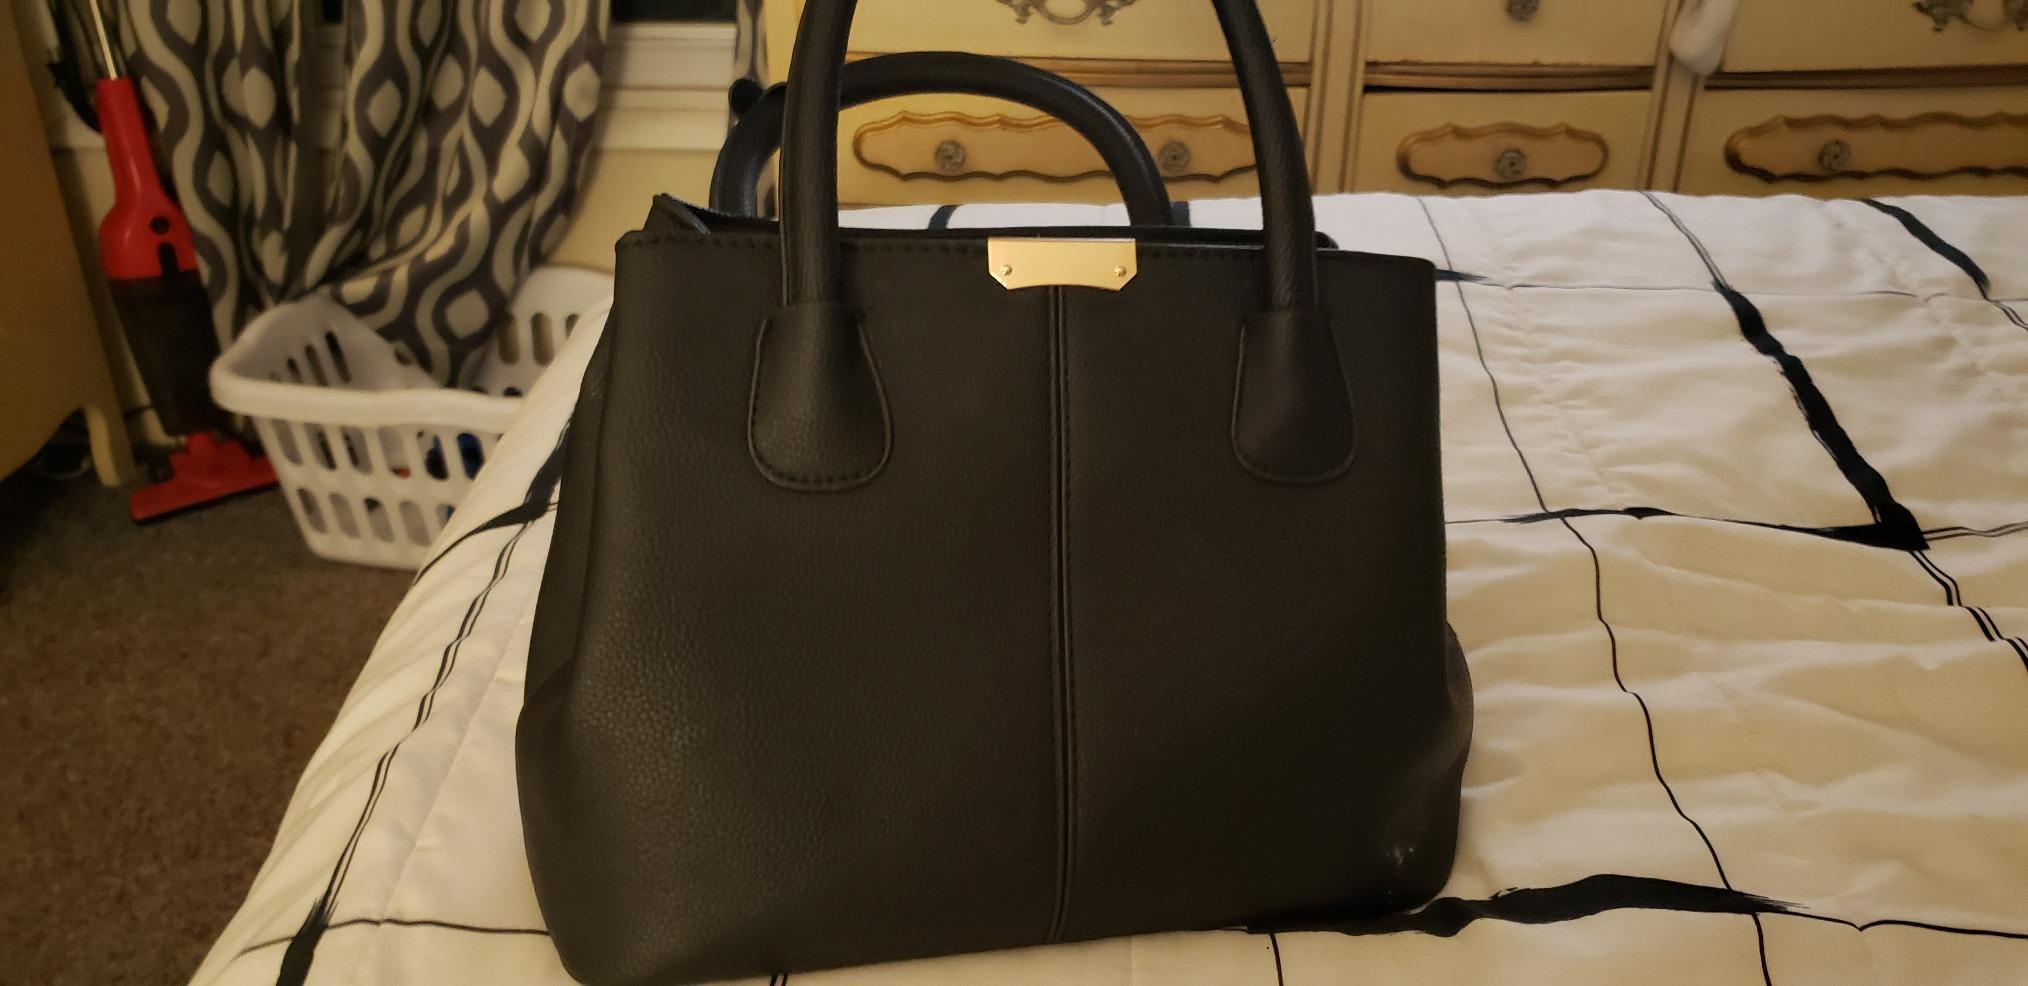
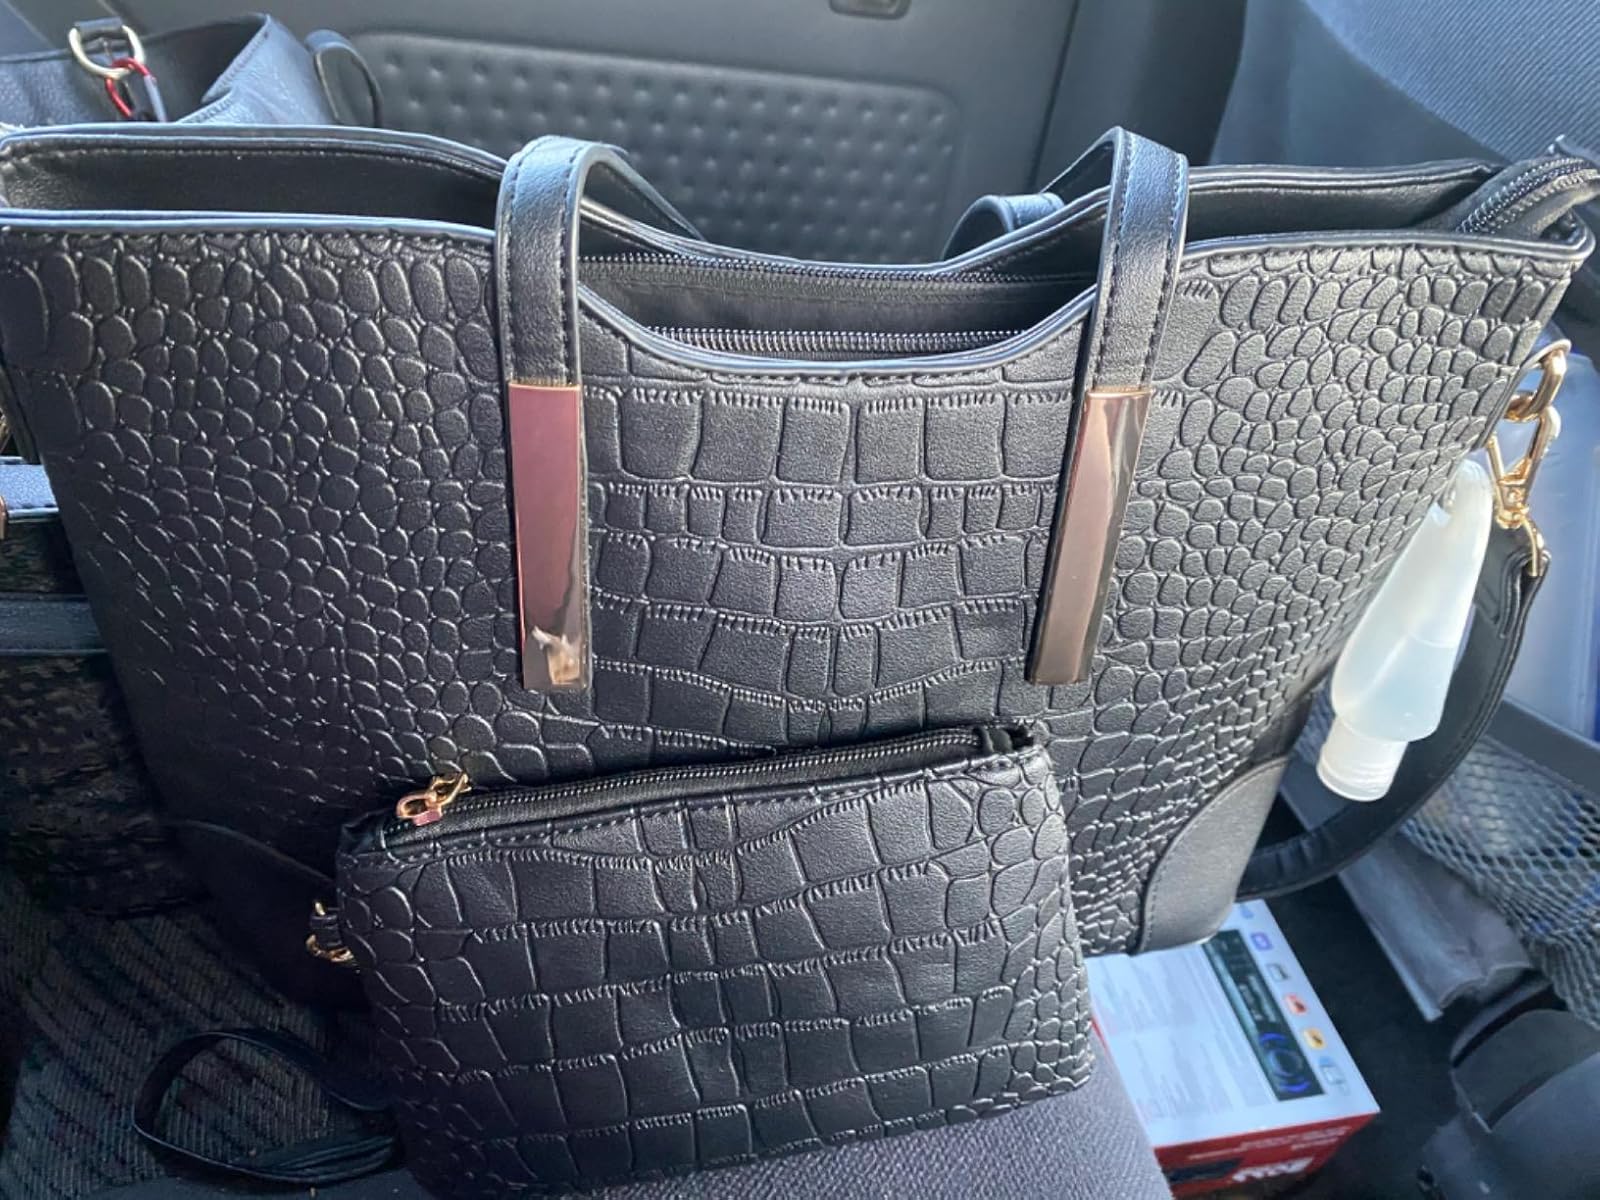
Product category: accessories_handbag
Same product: no